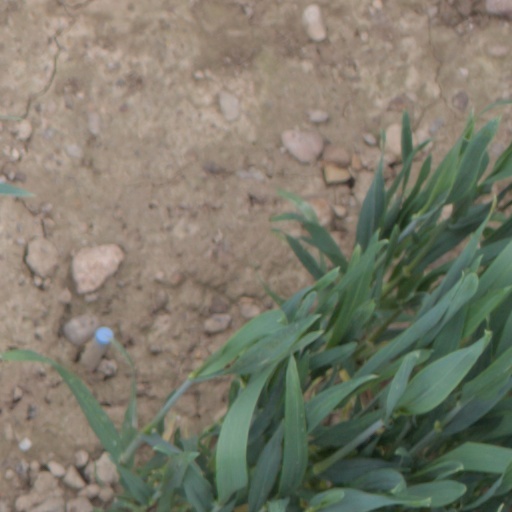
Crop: wheat